Silicon Wadi

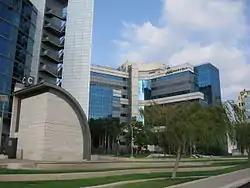
Marvell Technology Inc. development centre in Petah Tikva

The origins of the now thriving venture capital industry in Israel can be traced to a $100 million government initiative in 1993 named the Yozma program ("Initiative" in Hebrew); which offered attractive tax incentives to any foreign venture-capital investments in Israel and offered to double any investment with funds from the government. As a result, Between 1991 and 2000, Israel's annual venture-capital outlays, nearly all private, rose nearly 60-fold, from $58 million to $3.3 billion; companies launched by Israeli venture funds rose from 100 to 800; and Israel's information-technology revenues rose from $1.6 billion to $12.5 billion. By 1999, Israel ranked second only to the United States in invested private-equity capital as a share of GDP. And it led the world in the share of its growth attributable to high-tech ventures: 70 percent.